Twin Cities Assembly Plant

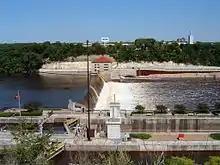
A dam below the Twin Cities Assembly Plant supplied it with hydro-electric power

In 2004, a vehicle took an average of 20.77 hours of labor to roll through the assembly line, 3.5 hours faster than might be expected in comparison to other plants.